Animal language

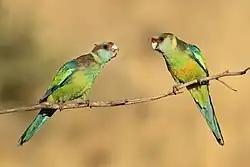
Parrots (Australian ringneck)

Animal languages are forms of communication between animals that show similarities to human language. Animals communicate through a variety of signs, such as sounds and movements. Signing among animals may be considered a form of language if the inventory of signs is large enough, the signs are relatively arbitrary, and the animals seem to produce them with a degree of volition (as opposed to relatively automatic conditioned behaviors or unconditioned instincts, usually including facial expressions).